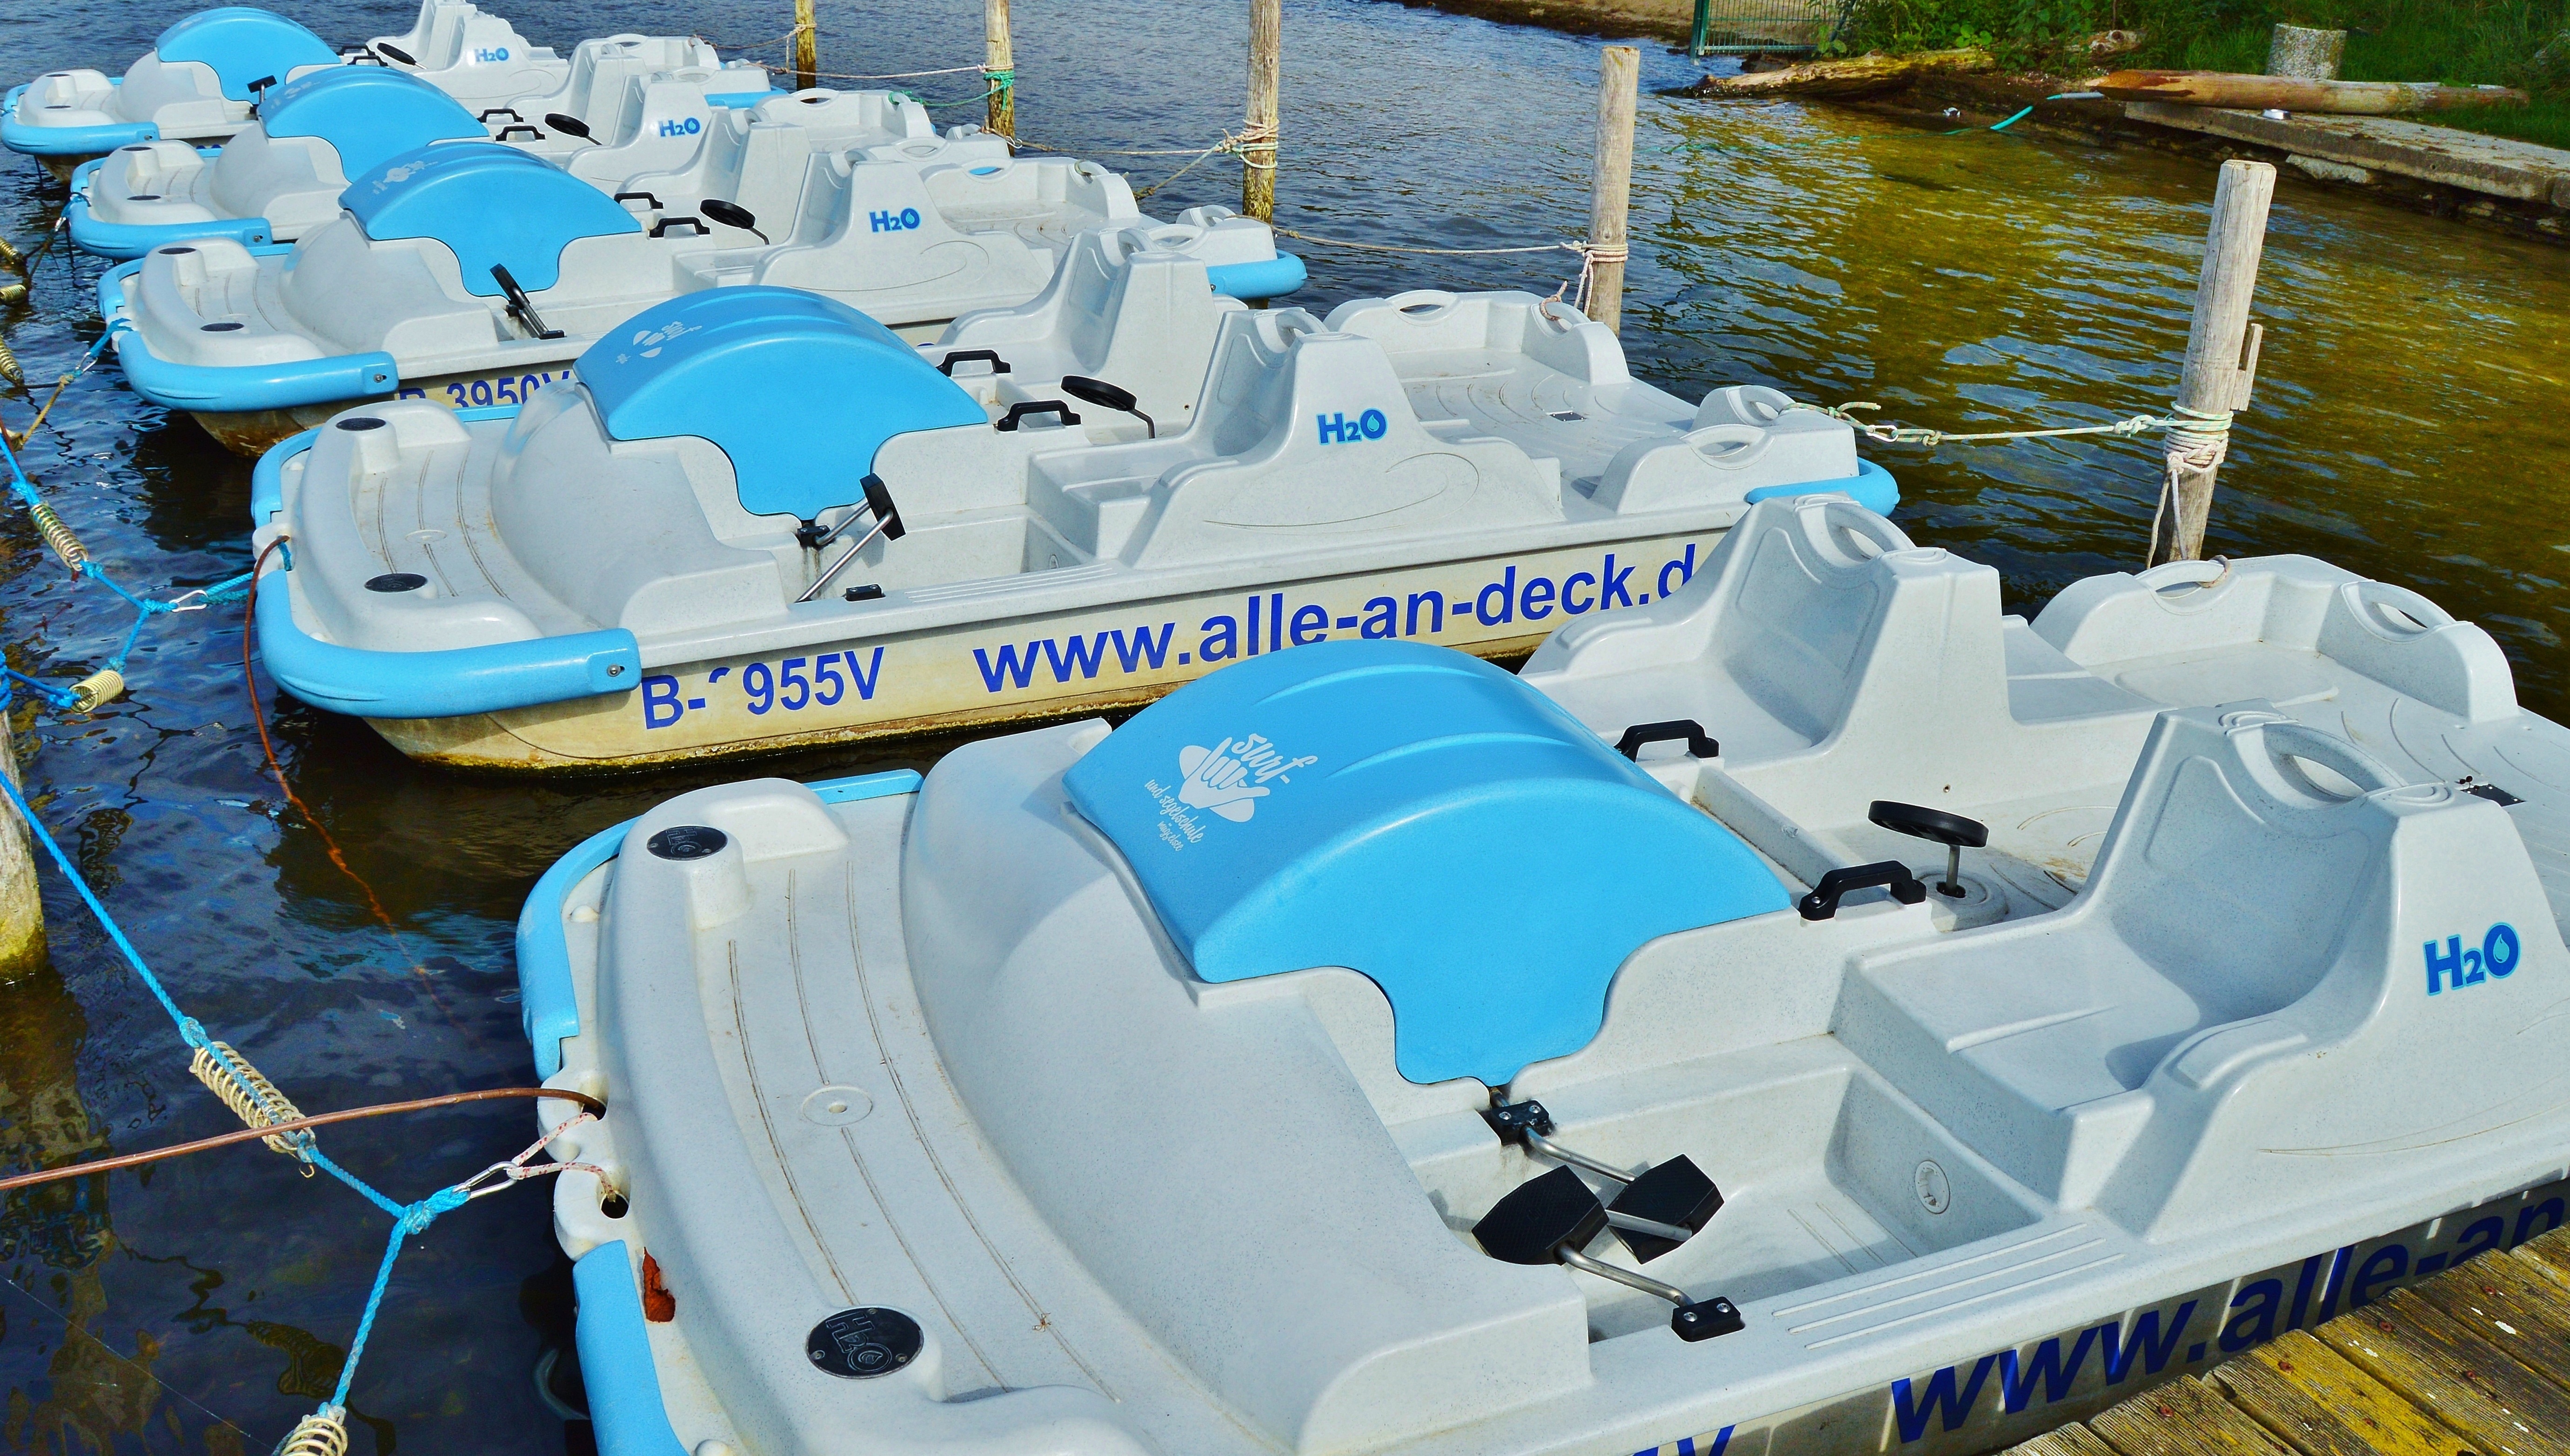
boat, vehicle, swimming pool, rental, berlin, watercraft, ecosystem, dinghy, pedal boats, m ggelsee, inflatable boat